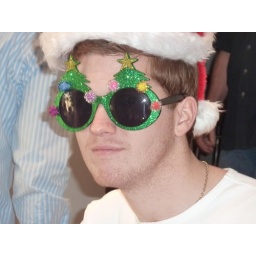
Glen in Christmas hat and glasses